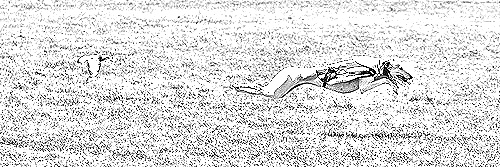
Portrait style: Sketch Portrait